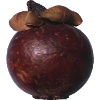
Label: mangostan